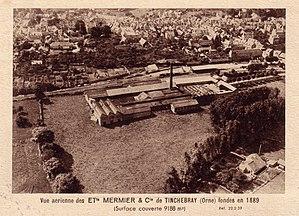
Le patrimoine industriel du département de l'Orne recense et replace dans le contexte géographique et historique, le patrimoine architectural et mobilier de l'importante activité industrielle de ce département, des verreries et des forges du XVIᵉ, du textile du XVIIIᵉ, jusqu'aux industries les plus récentes. Il est établi à partir des 319 dossiers d'inventaire concernant ce département, indexés sur la base Mérimée et la base Palissy du ministère de la Culture.